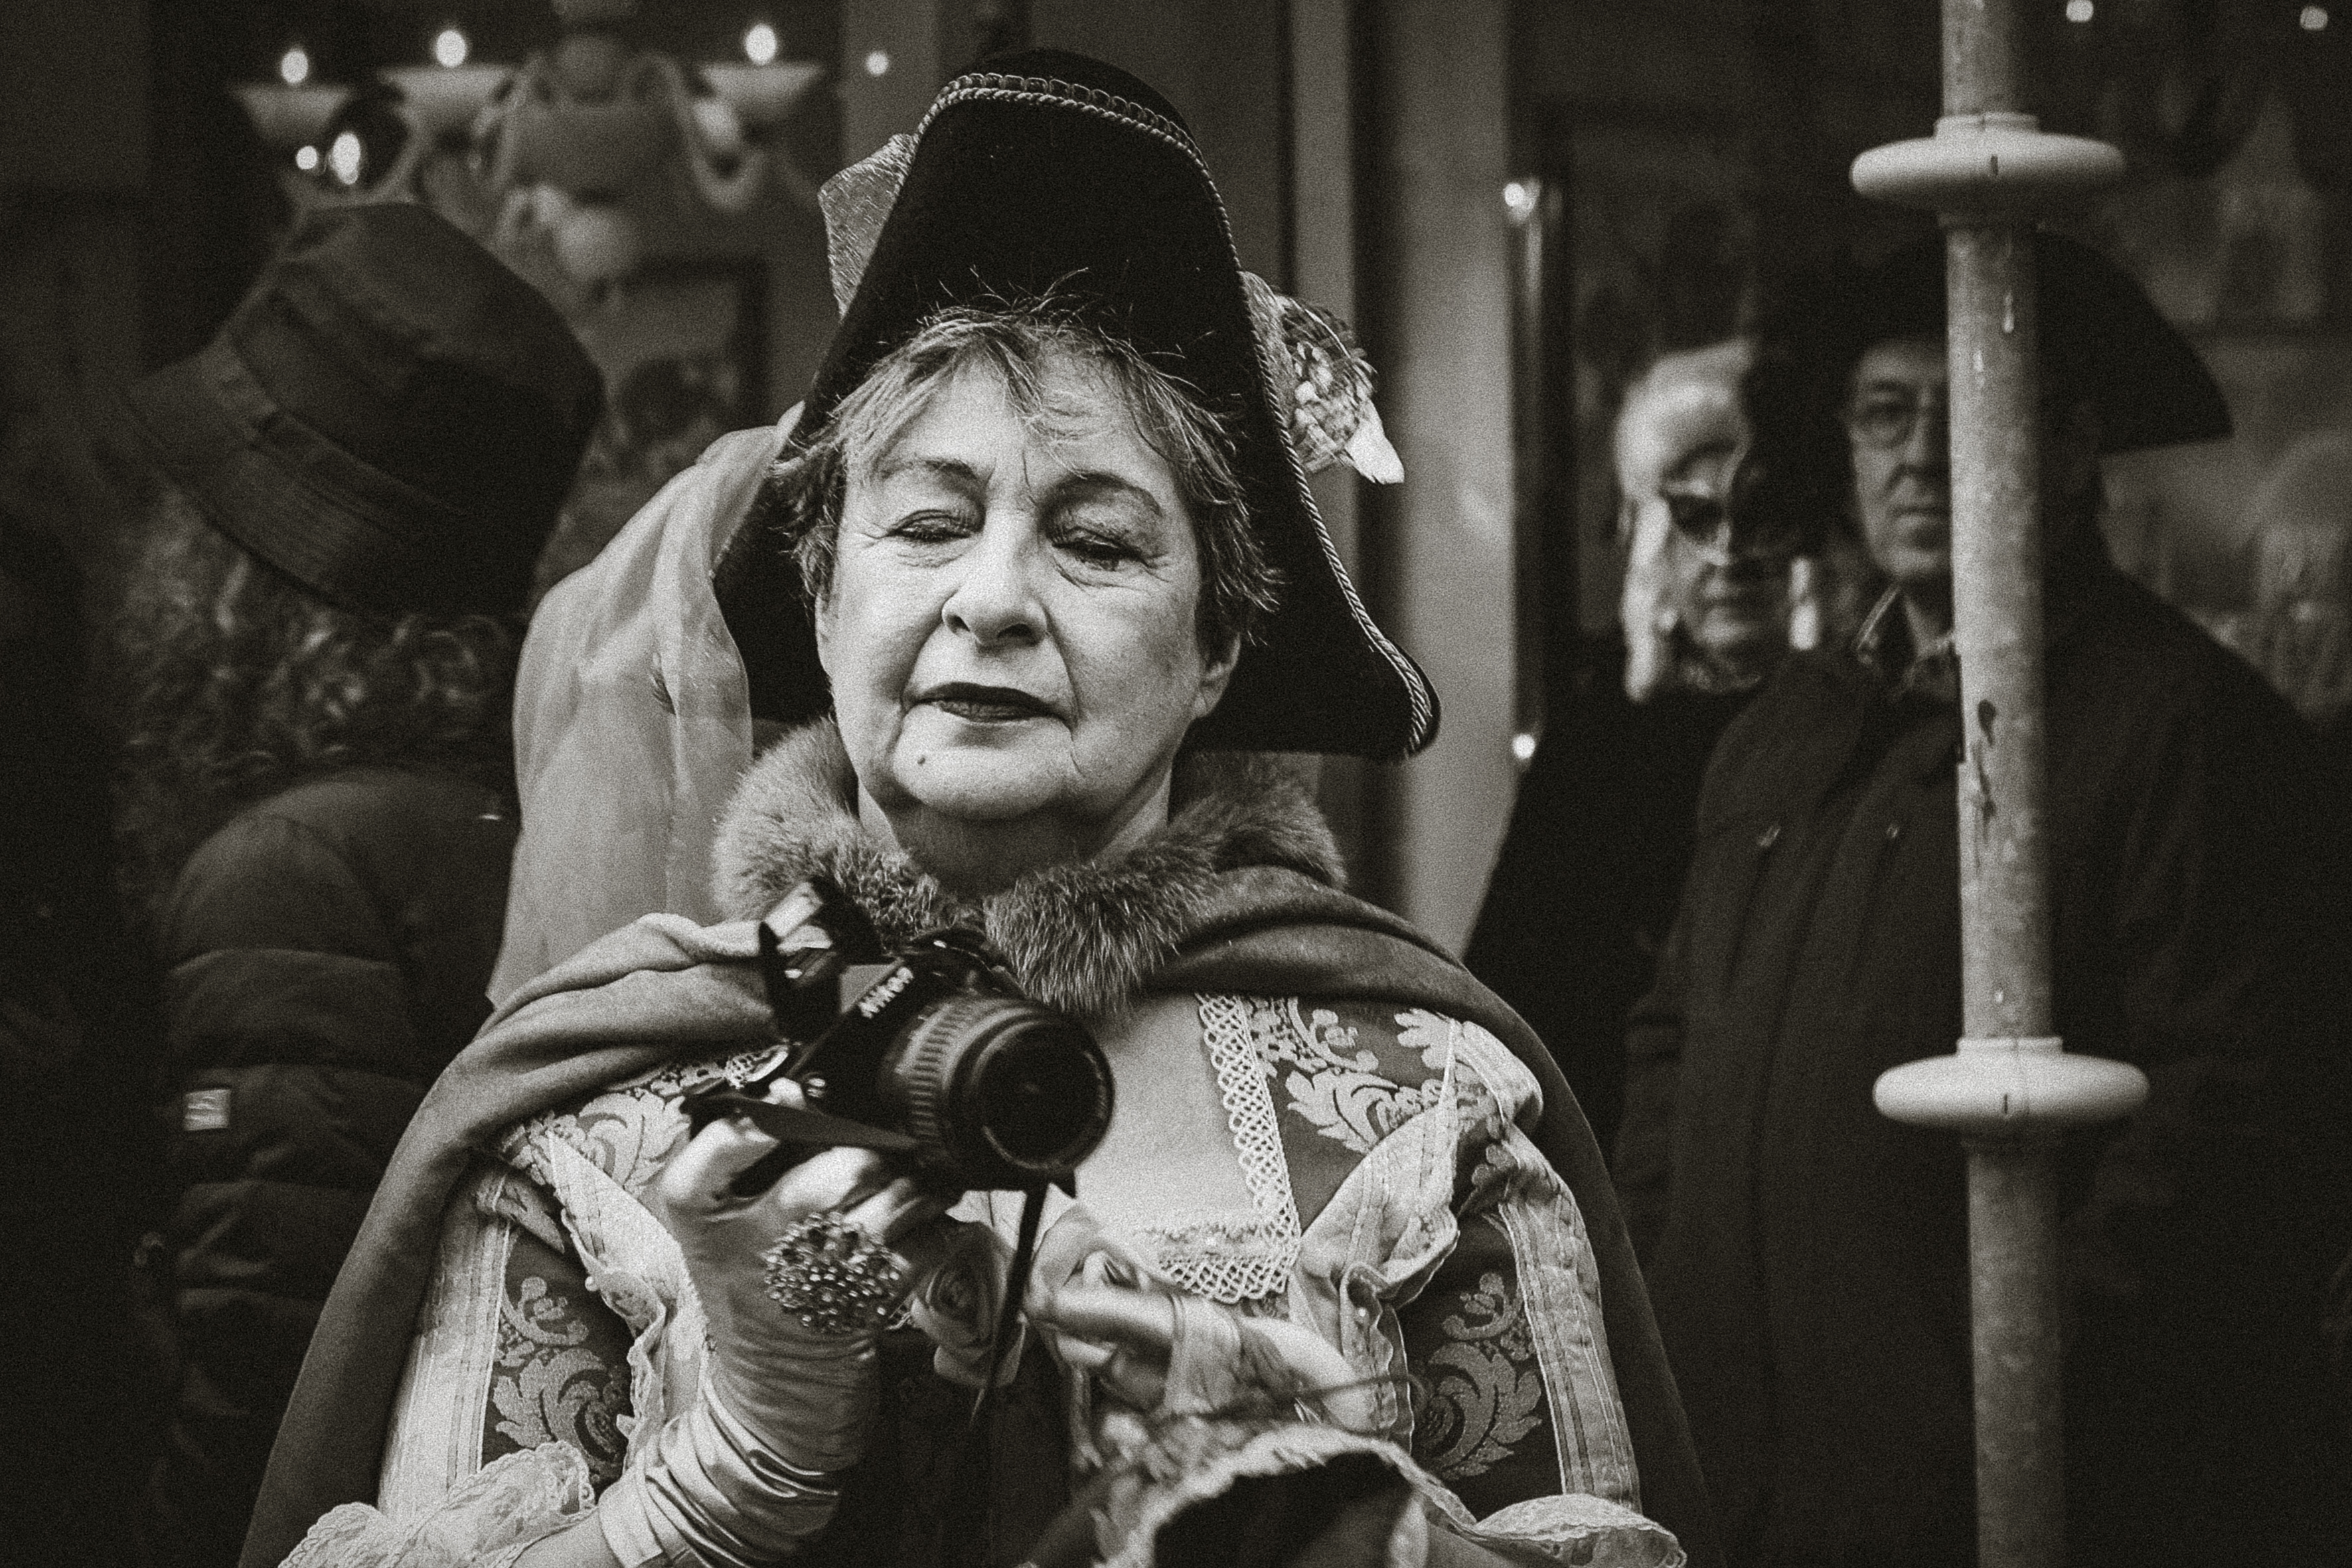
person, people, street, urban, travel, fujifilm, religion, italy, monochrome, monarch, bw, 2016, blackandwhite, blackwhite, art, cool image, temple, ngc, photograph, venezia, veneto, history, it, fuji, fujixt1, fujix, noireblanc, carnevale, italyvenezia, carnevale2016